Chūō Main Line

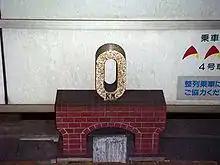
0 kilometer post at Tokyo Station

The section between Tokyo and Mitaka is grade-separated, with no level crossings. Between Ochanomizu and Mitaka, the Chūō Main Line has four tracks; two of them are with platforms at every station; the other two are with some stations without platforms. The local tracks are used by the Chūō-Sōbu Line local trains, while the rapid tracks carry rapid service and limited express trains. The Tokyo-Mitaka portion is a vital cross-city rail link.